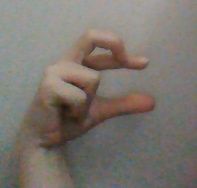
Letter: thal